Tanks in the Cold War

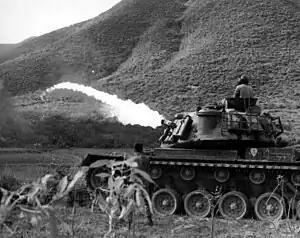
A USMC M67A2 "Zippo" in action near Da Nang, Vietnam.

Tanks for the most part, saw limited action in Vietnam compared to the heavy fighting in Korea, but even in the Vietnam jungle the M48 Patton saw tank-on-tank duels.